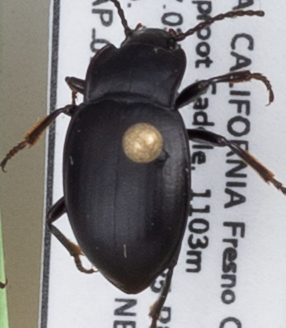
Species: Metrius contractus
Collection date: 2021-05-19
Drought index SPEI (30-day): -1.226
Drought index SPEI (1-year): -2.09
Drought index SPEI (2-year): -1.69